Eleanor (horse)

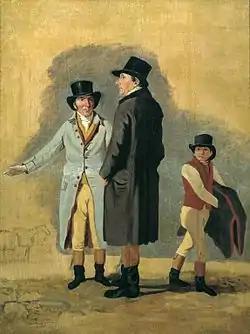
Eleanor's trainer (either Cox or Frost; left) with her owner Charles Bunbury and a stable boy in an artist's study by Benjamin Marshall, c. 1801

Eleanor's first race occurred on 20 April in Newmarket at the First Spring meeting where she beat the filly Miss Fuery and won 250 guineas. The Epsom Derby, held on 21 May, was her second career start, which she won against 9 colts and one other filly while carrying 110 pounds. A colt by Fidget (owned by Lord Egremont) was second and the Duke of Grafton's filly Remnant sired by Trumpetor was third. On the day after the Derby, Eleanor won the 550-guinea Epsom Oaks from Lord Grosvenor's filly Rosamond and four other horses. At Ascot, she finished second in a 215-guinea sweepstakes to a colt sired by Asparagus (later named Teddy the Grinder) while carrying 7 pounds more weight than the other racers as a handicap for her wins in the Derby and the Oaks. At the First October meeting in Newmarket, Eleanor won 700 guineas in a match race with Miss Fuery. In her last engagement of the season, Eleanor beat the Duke of Grafton's colt Flambeau in a 200-guinea match race.